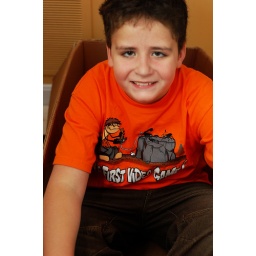
OK, it's blurry, but the kid, he moves so fast (he is sitting in the Christmas tree box).